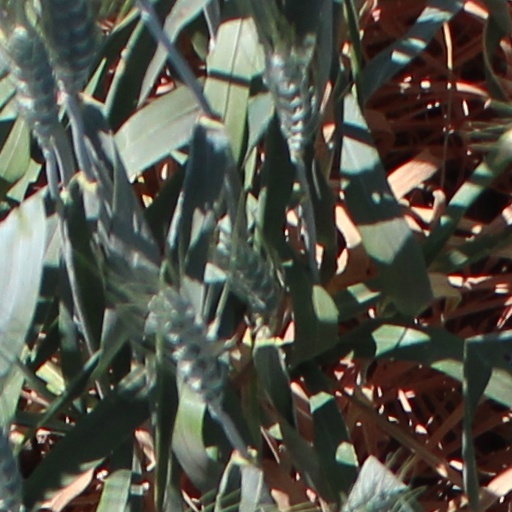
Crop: wheat